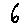
Label: 6